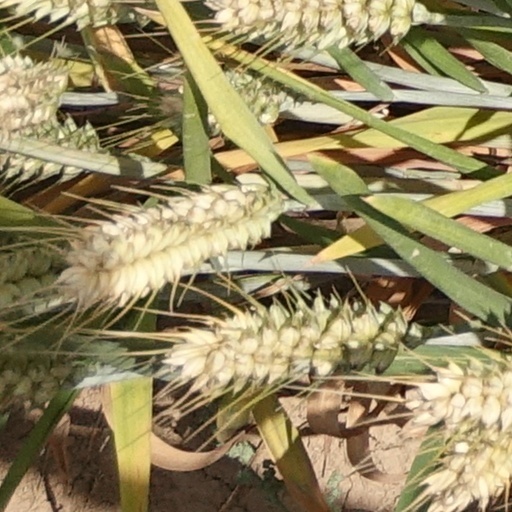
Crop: wheat